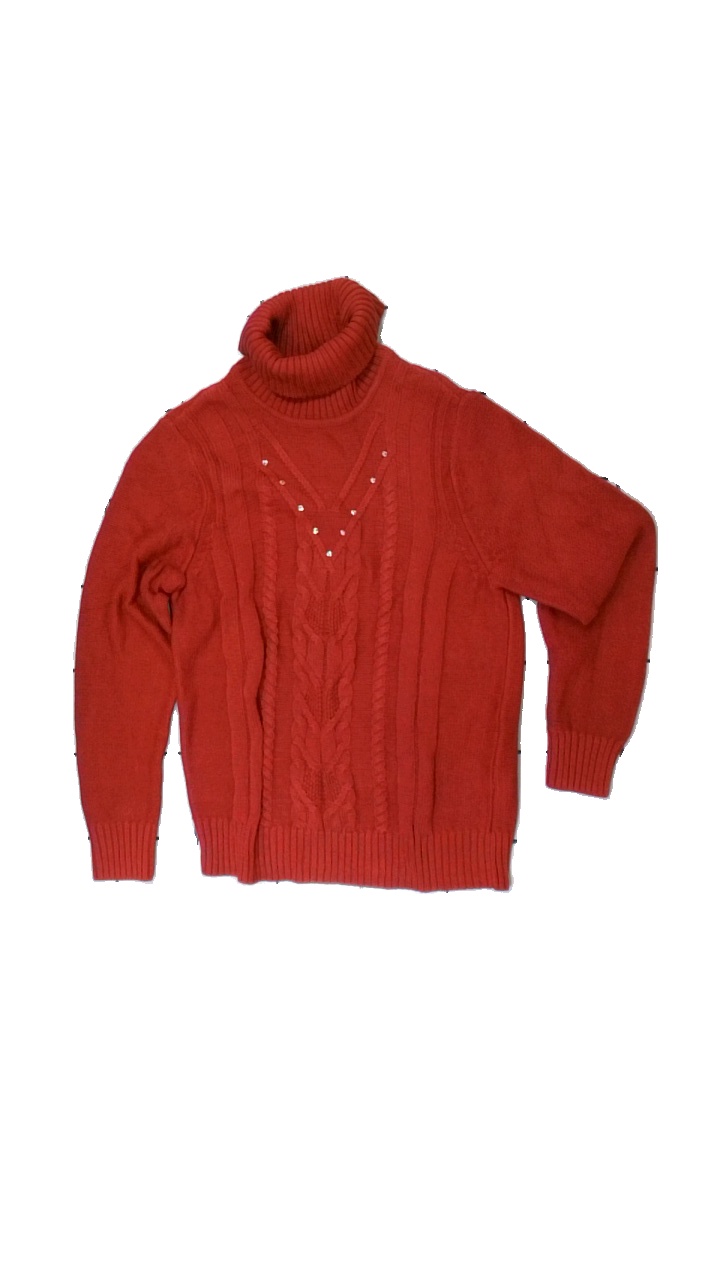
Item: Sweater (Ladies)
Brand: Atelier
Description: röd tröja med glitter stenar fram
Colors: Red
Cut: Regular, Turtle neck
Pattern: Glitter
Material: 43% cotton 57% acrylic
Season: All
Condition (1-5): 5
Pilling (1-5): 5
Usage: Reuse
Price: <50